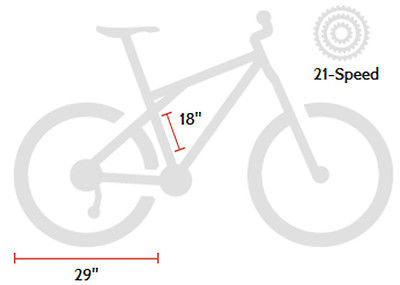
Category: bicycle